Lemuria (American band)

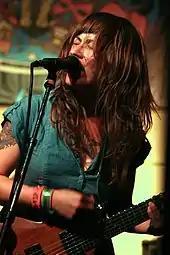
Sheena Ozzella onstage, 2012

The band began to tour on headlining bills as well as on tour packages. In the fall of 2007, Lemuria went on their first European tour, followed by the release of 'Get Better' in 2008. They continued touring throughout the US as well as Puerto Rico, the UK, and Canada in 2008, and were featured on the Asian Man Records tour alongside The Queers, Bomb the Music Industry, and Andrew Jackson Jihad. Lemuria also became a regular at the Gainesville, Florida based festival, The Fest, playing for the first time in 2006 and continuing to play every year since. When asked about their touring schedule, members of the band often express an affinity for the lifestyle: